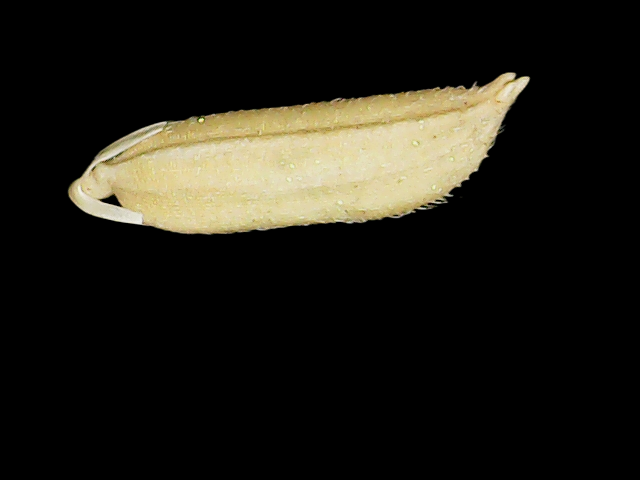
Rice variety: Binadhan07